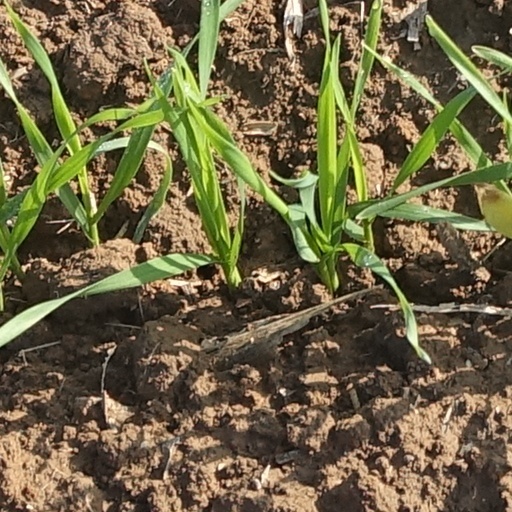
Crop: wheat